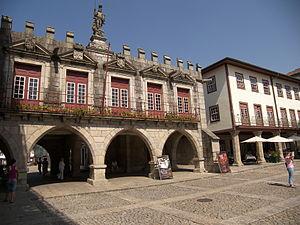
Cet article recense les monuments nationaux du district de Braga, au Portugal.